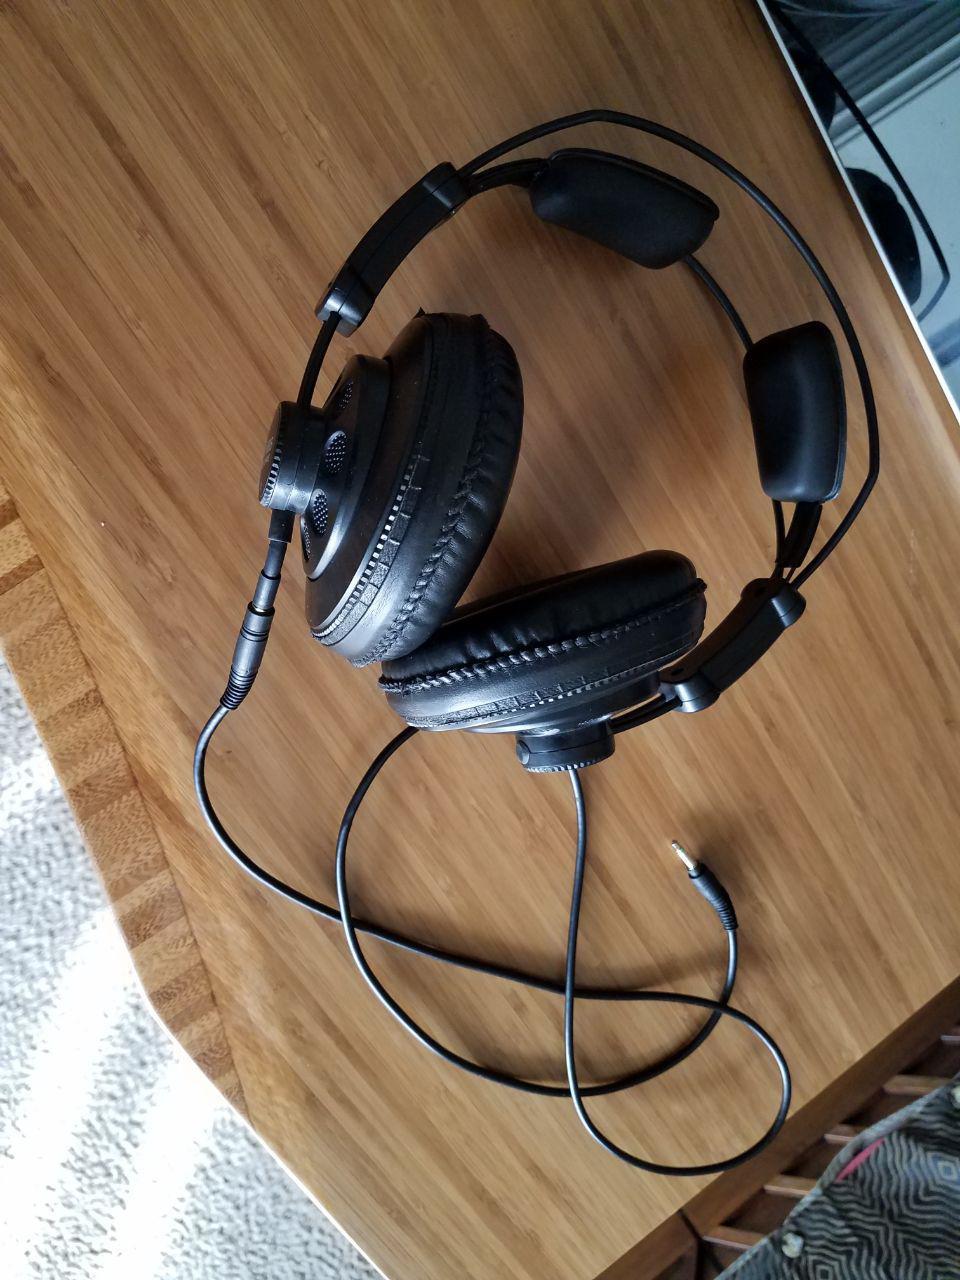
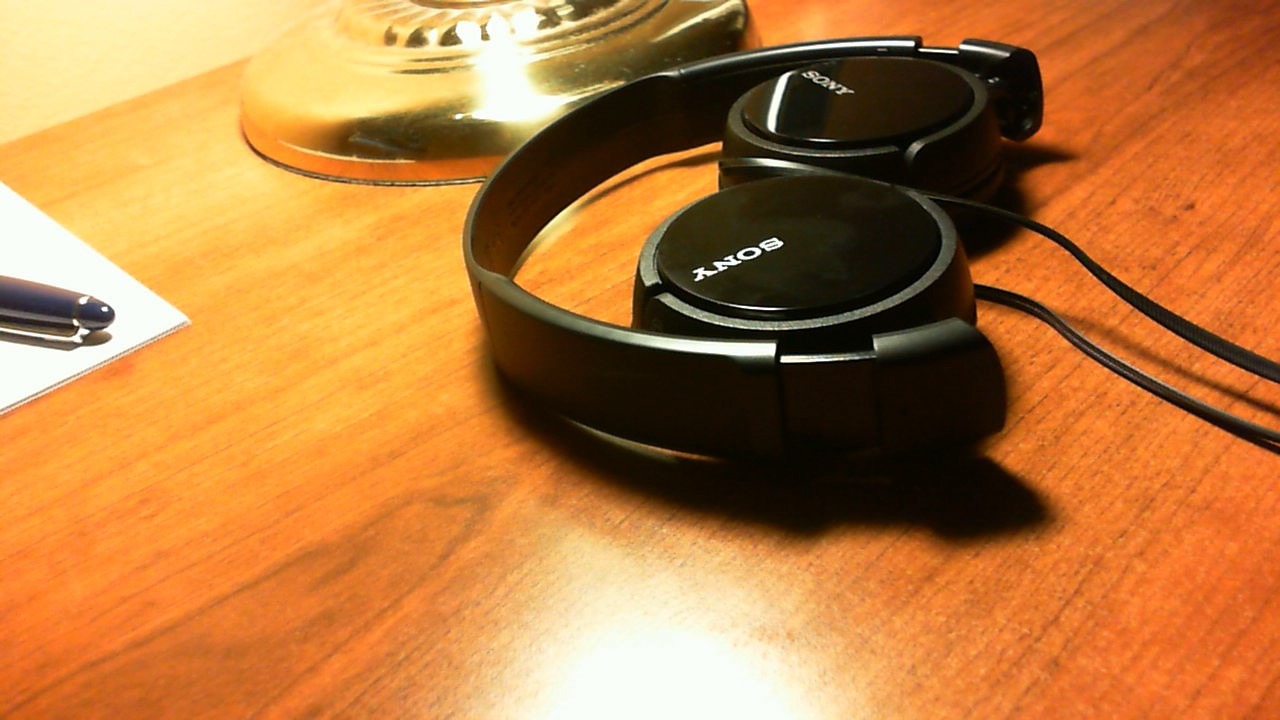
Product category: headphones
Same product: no